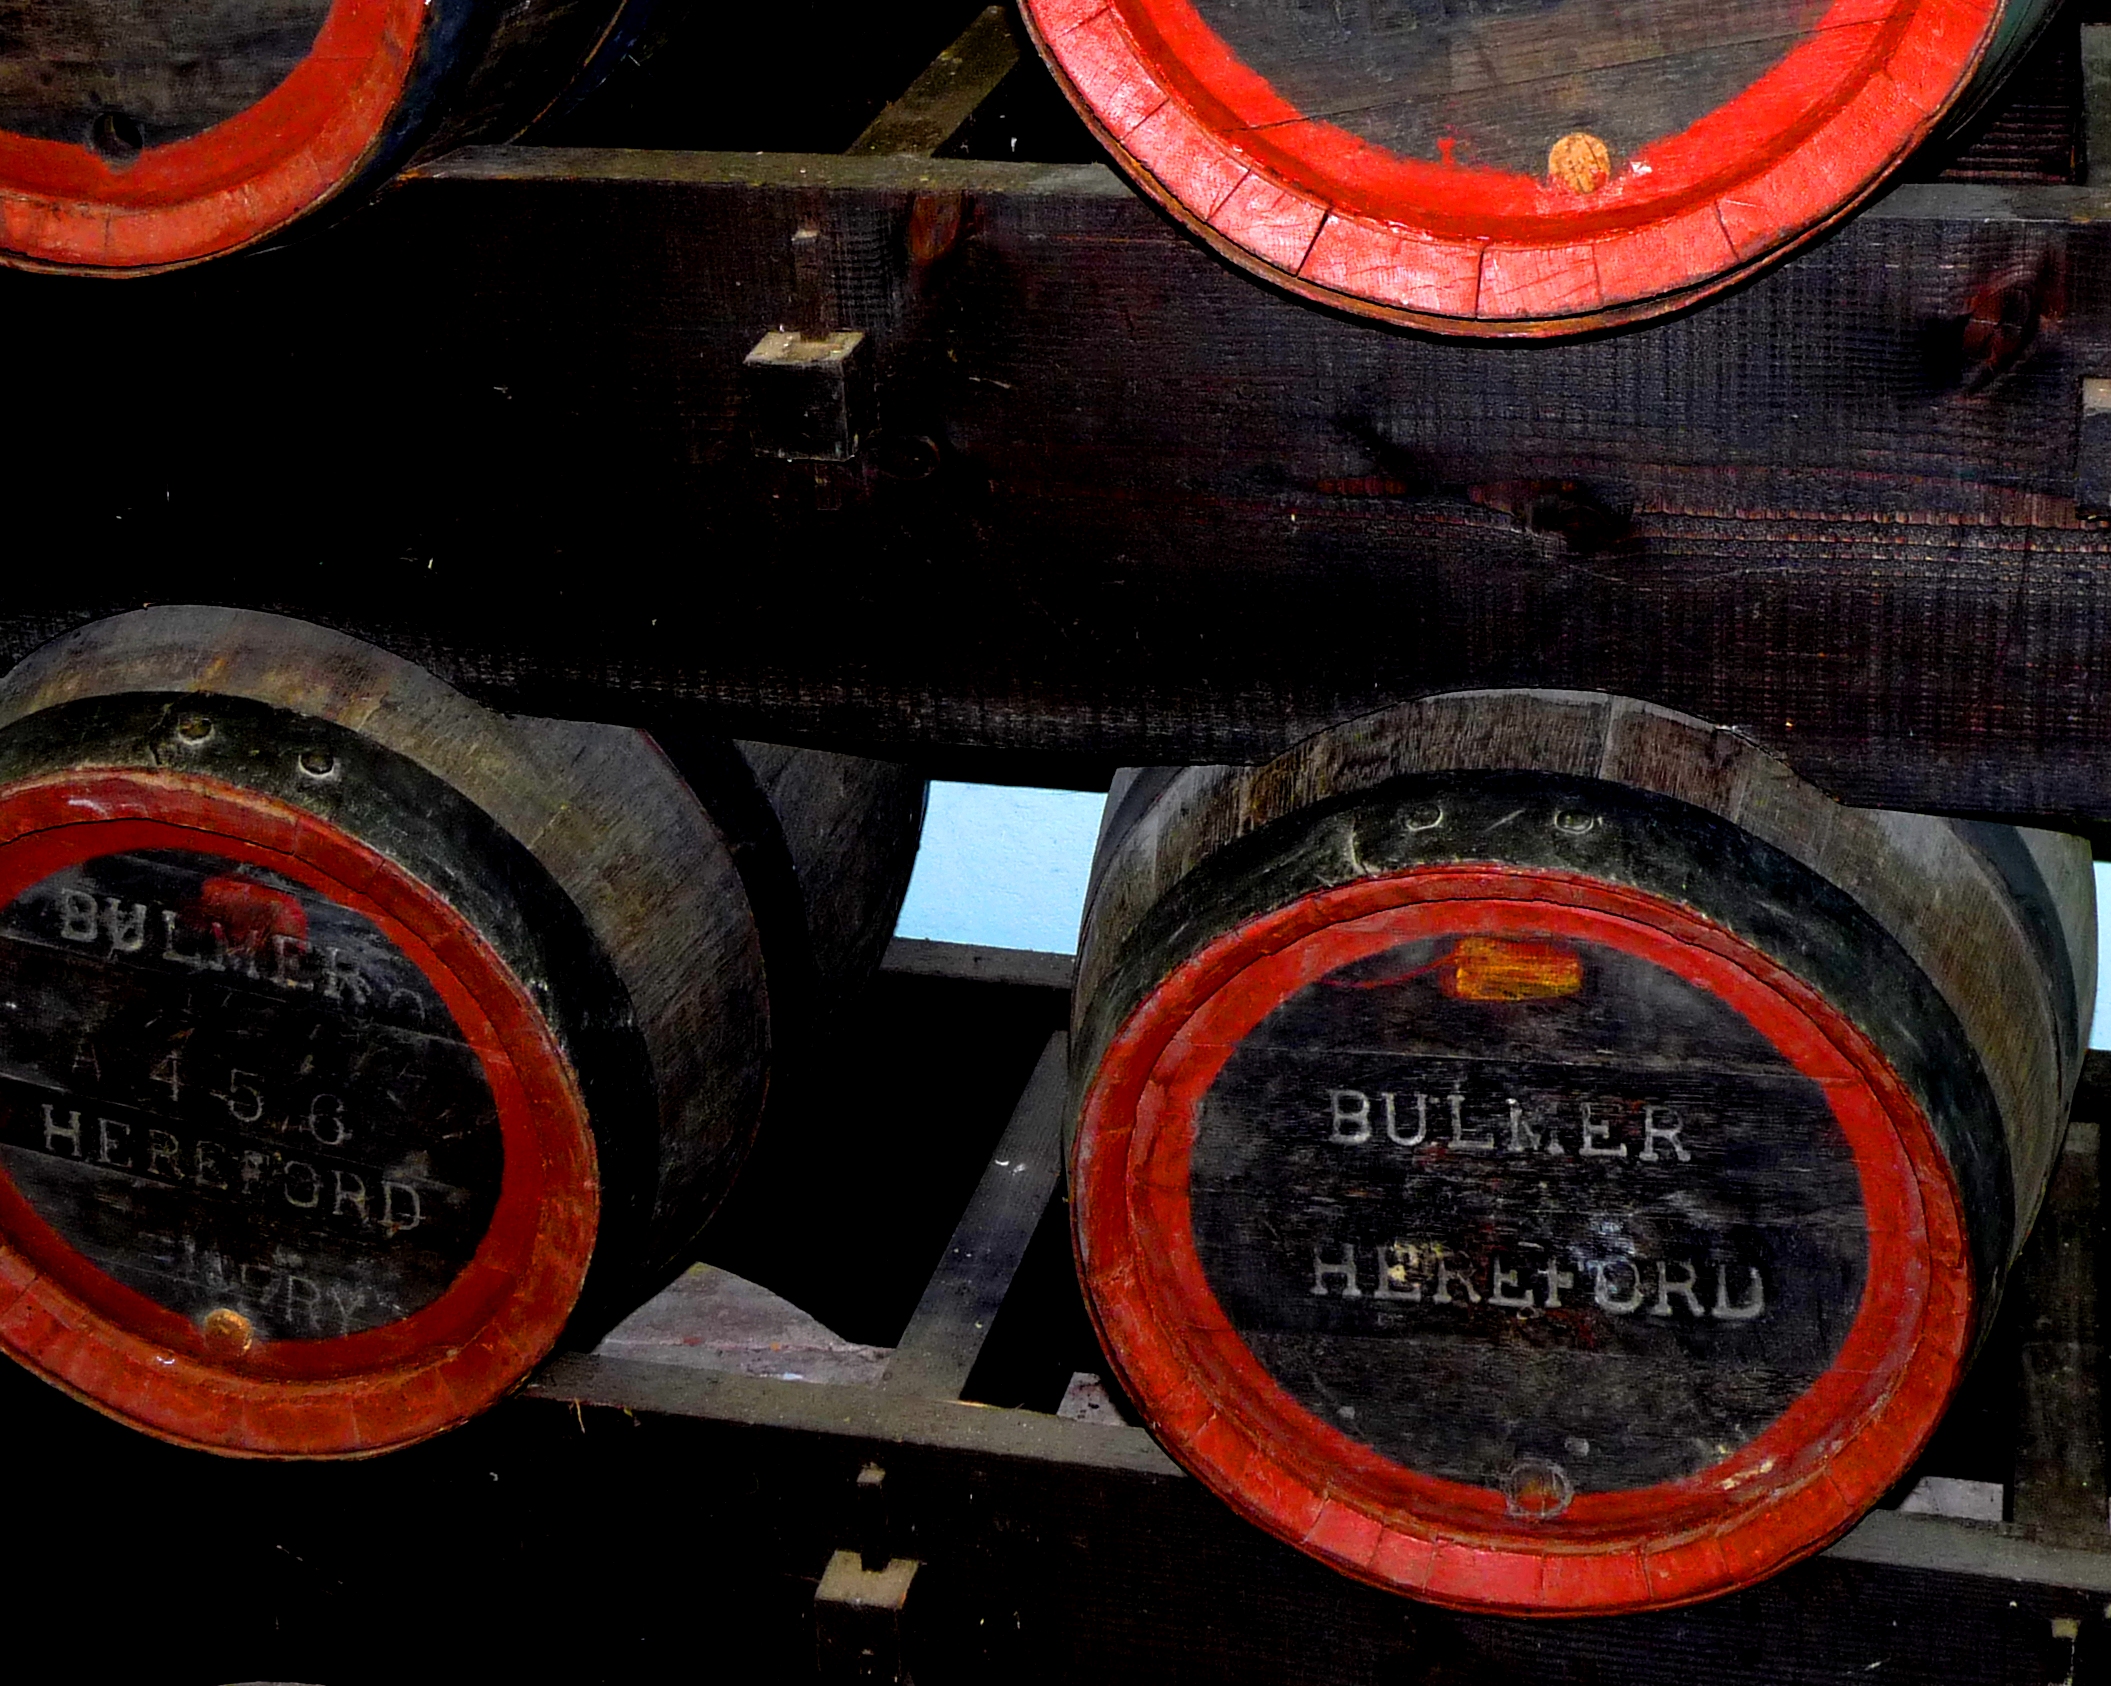
wheel, city, red, vehicle, tire, bumper, race track, hereford, barrels, cider, strongbow, bulmers, brewing, casks, monster truck, automotive tire